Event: Nepal Earthquake
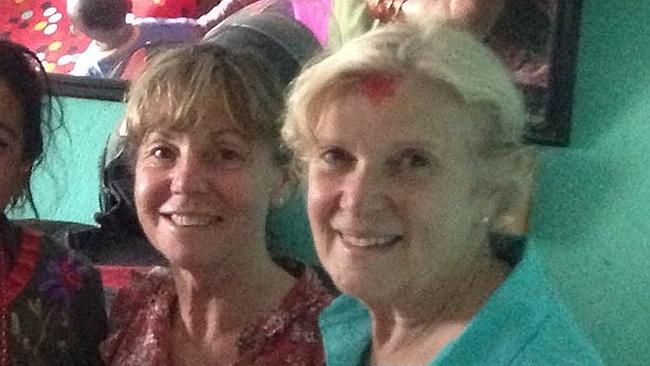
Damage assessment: no_damage